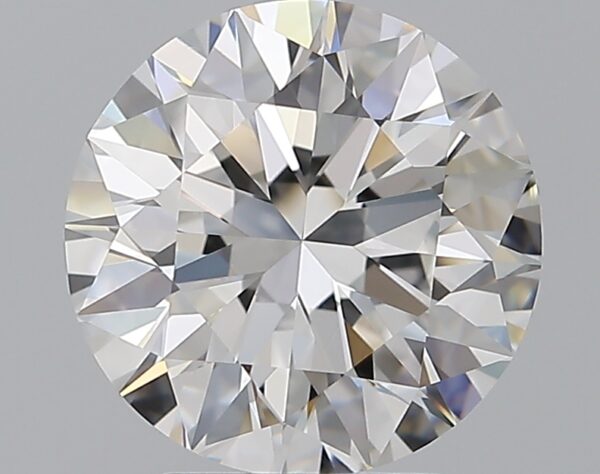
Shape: round
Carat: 3
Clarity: VVS1
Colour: E
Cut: EX
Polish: EX
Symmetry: EX
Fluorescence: N
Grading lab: GIA
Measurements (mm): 9.16 x 9.23 x 5.75